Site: brandenburg
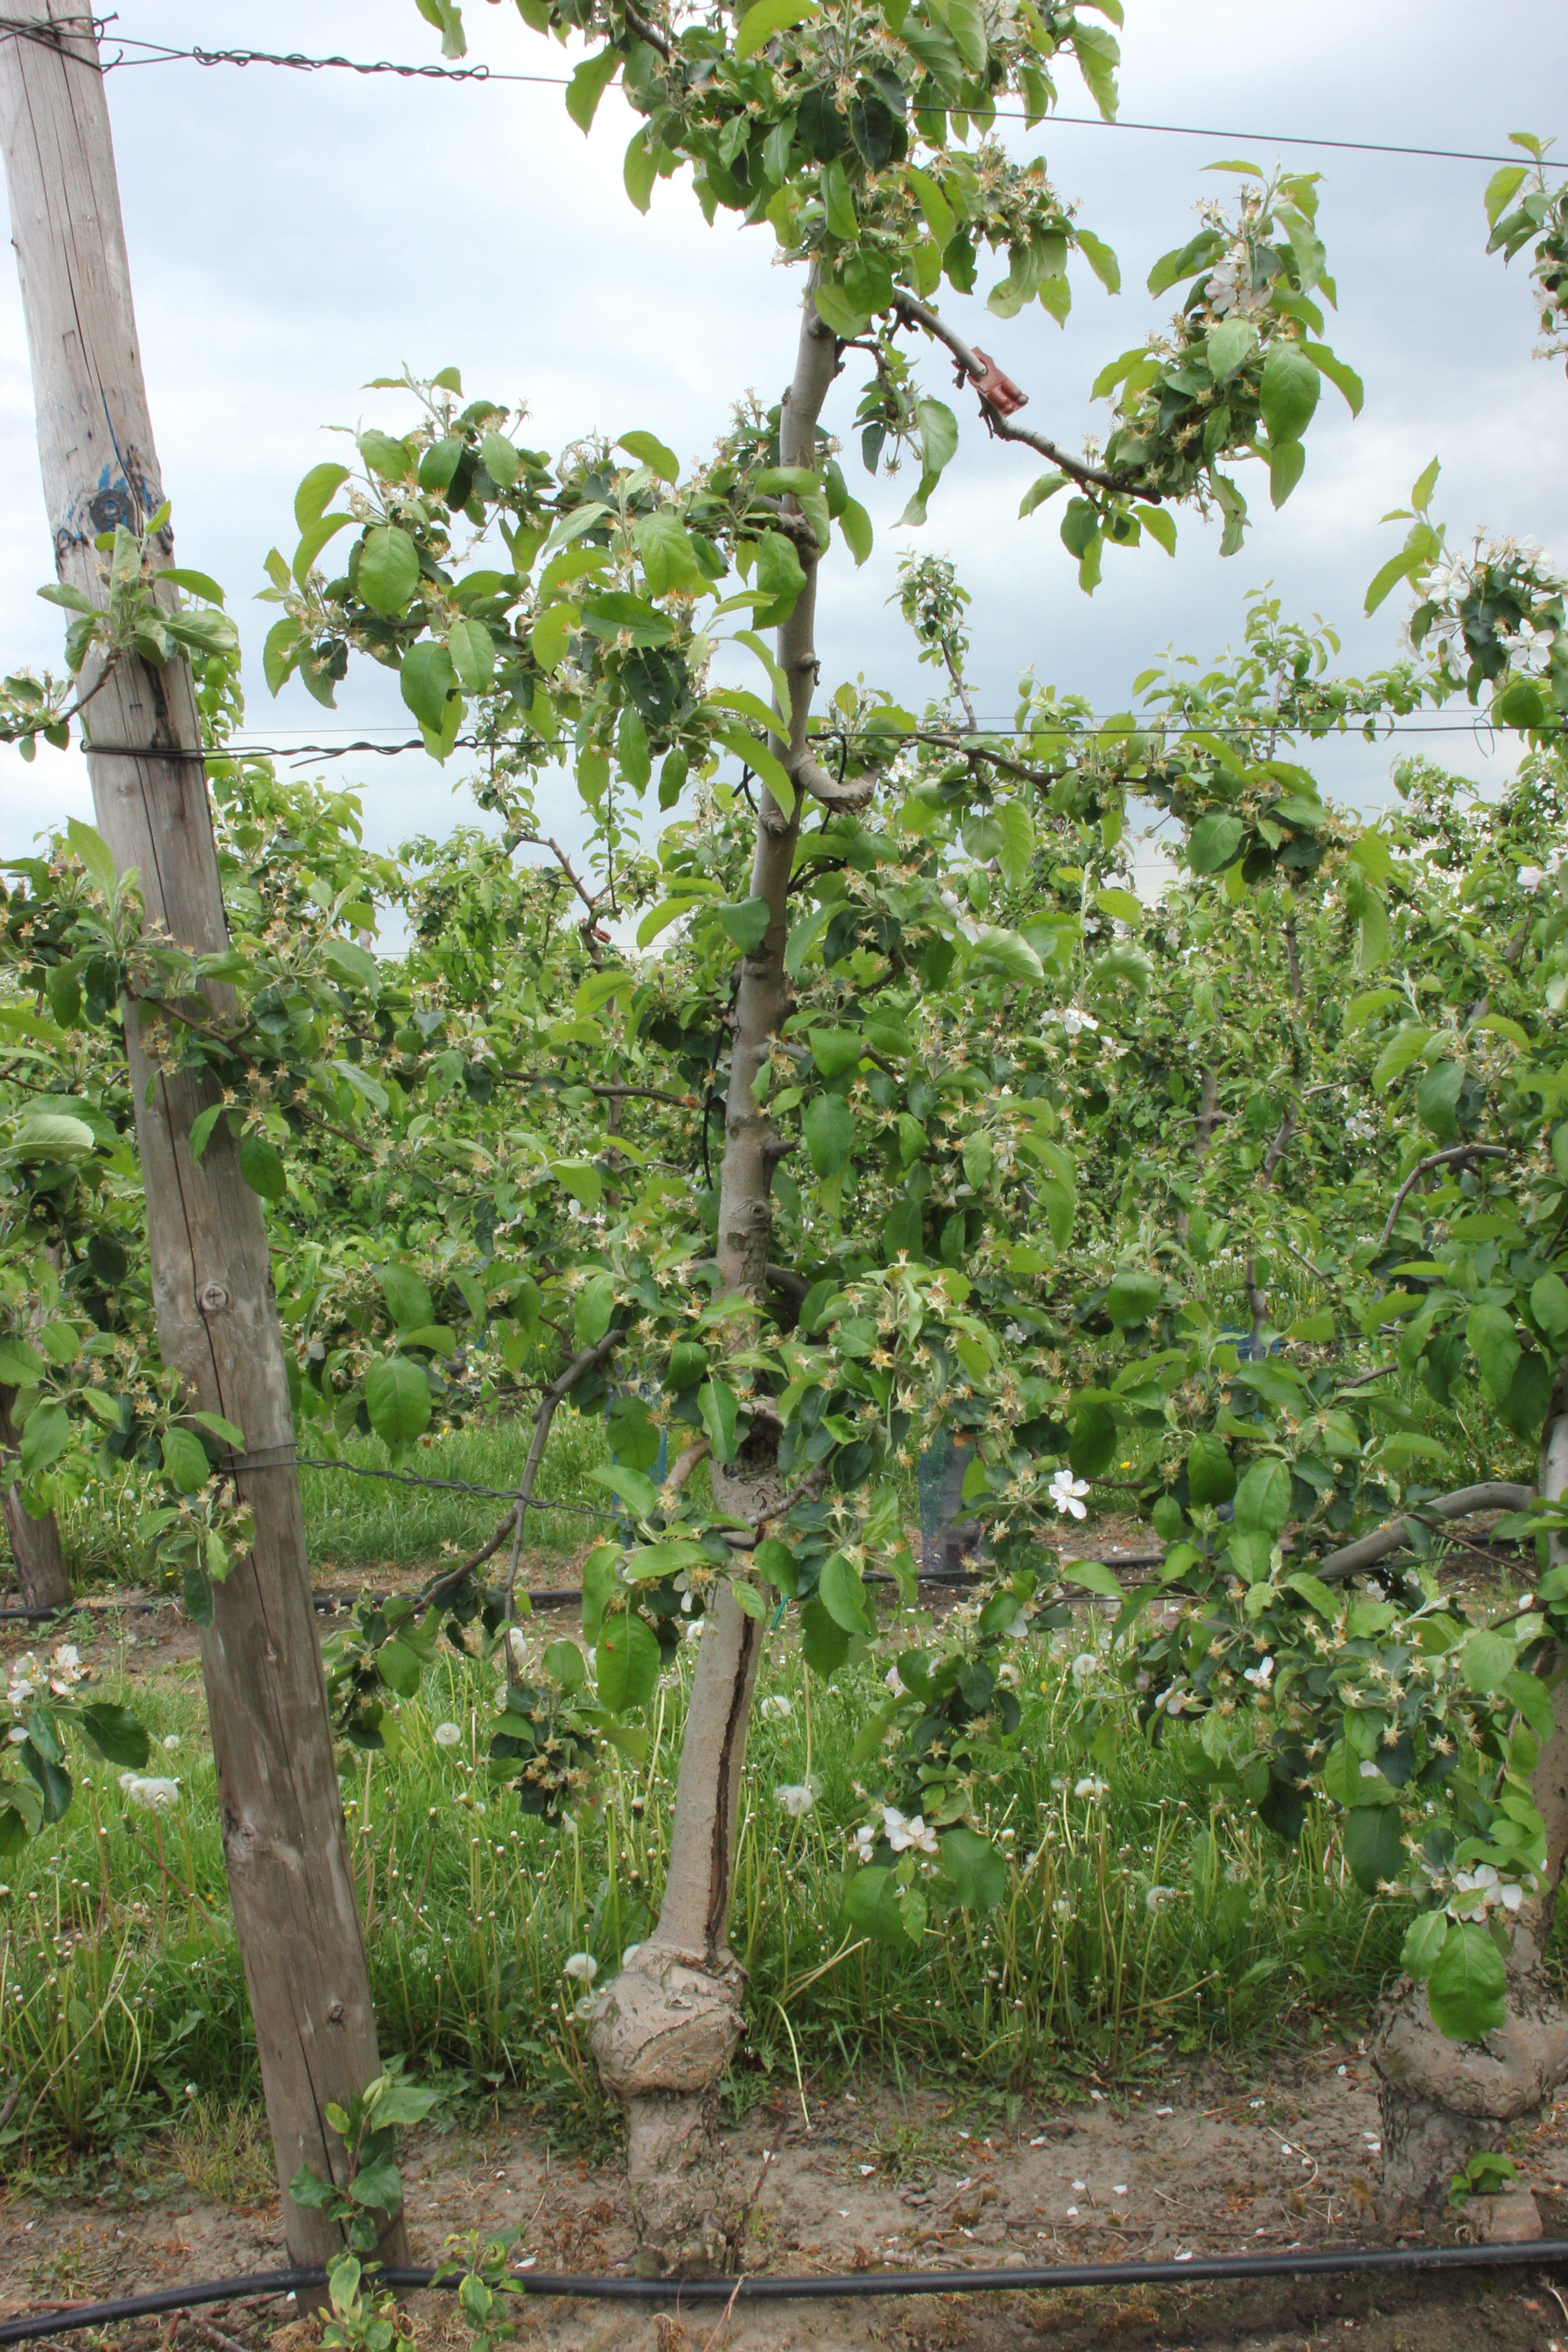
Growth stage (BBCH 67): Flowering